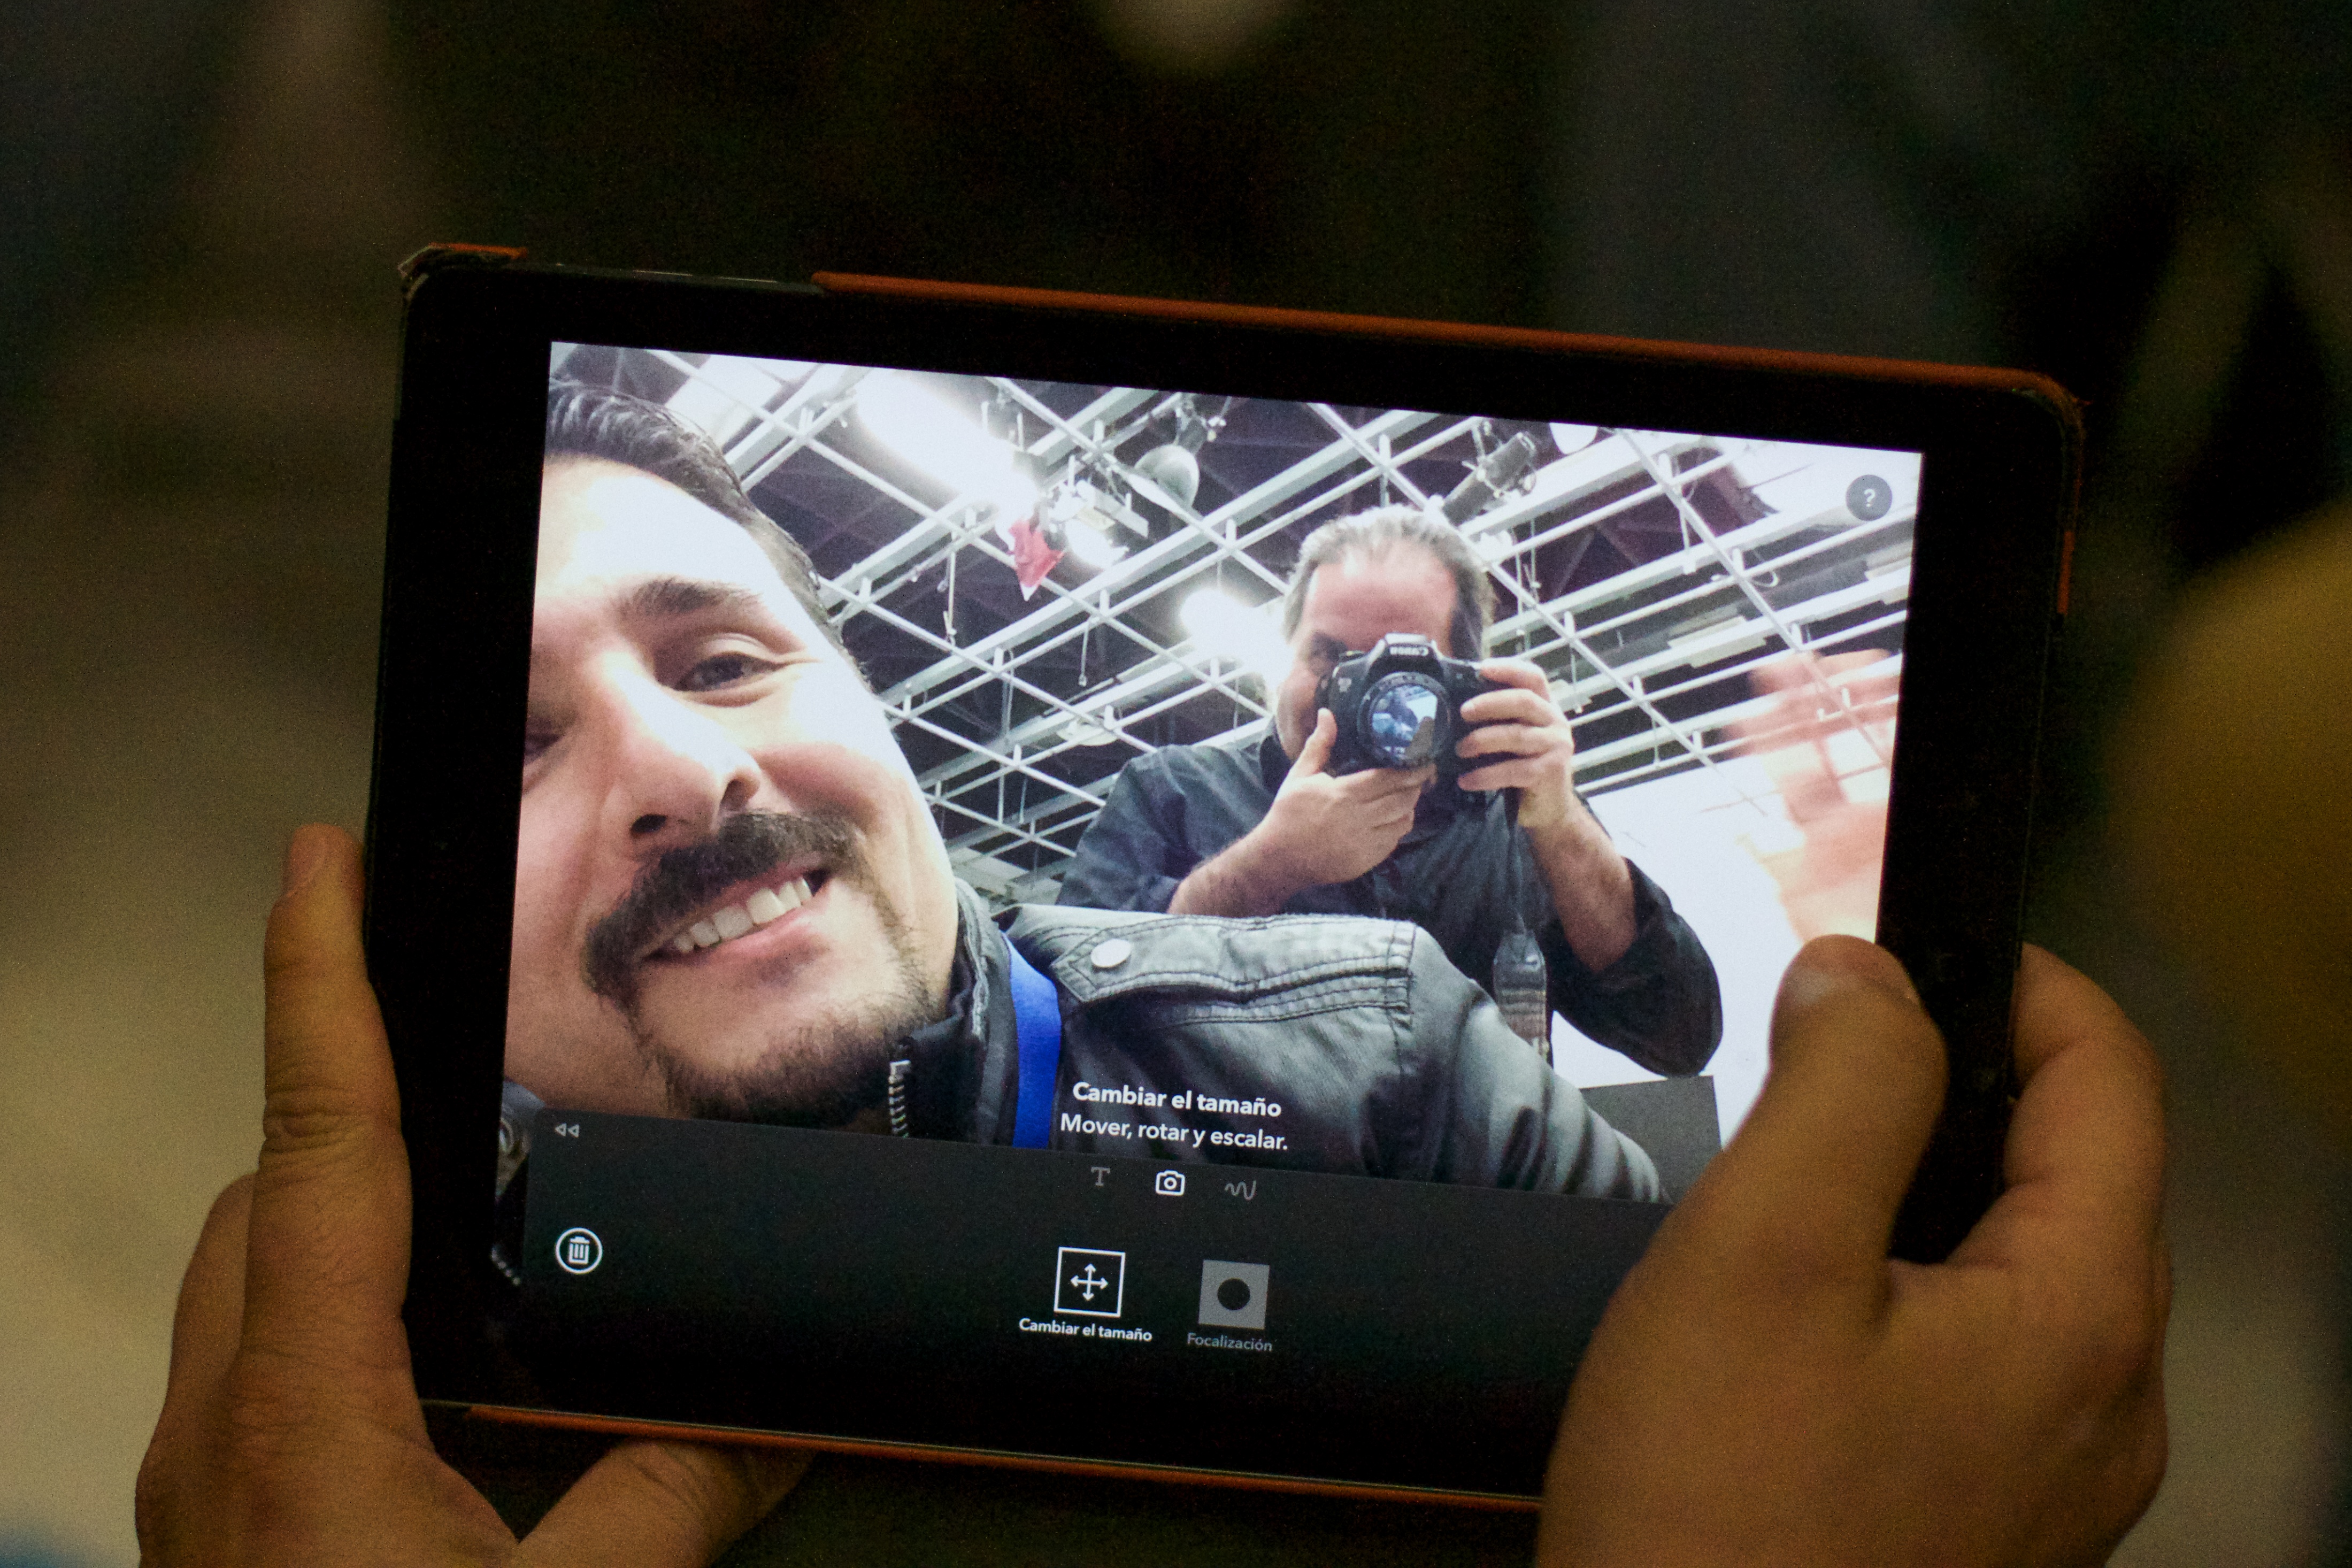
smartphone, technology, photography, gadget, mobile phone, electronics, selfie, photograph, image, udgagora, screenshot, tablet computer, electronic device, portable communications device, communication device